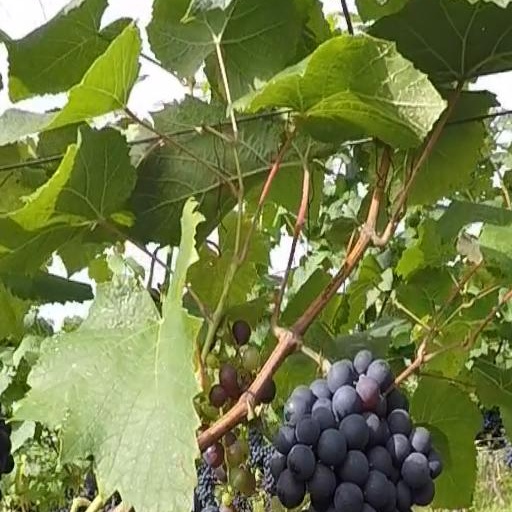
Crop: grape